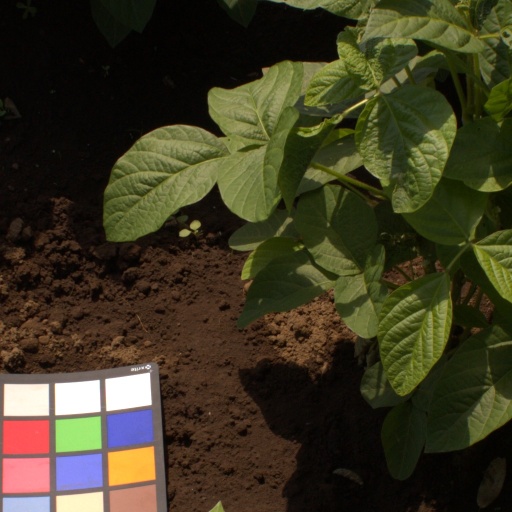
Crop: soybean